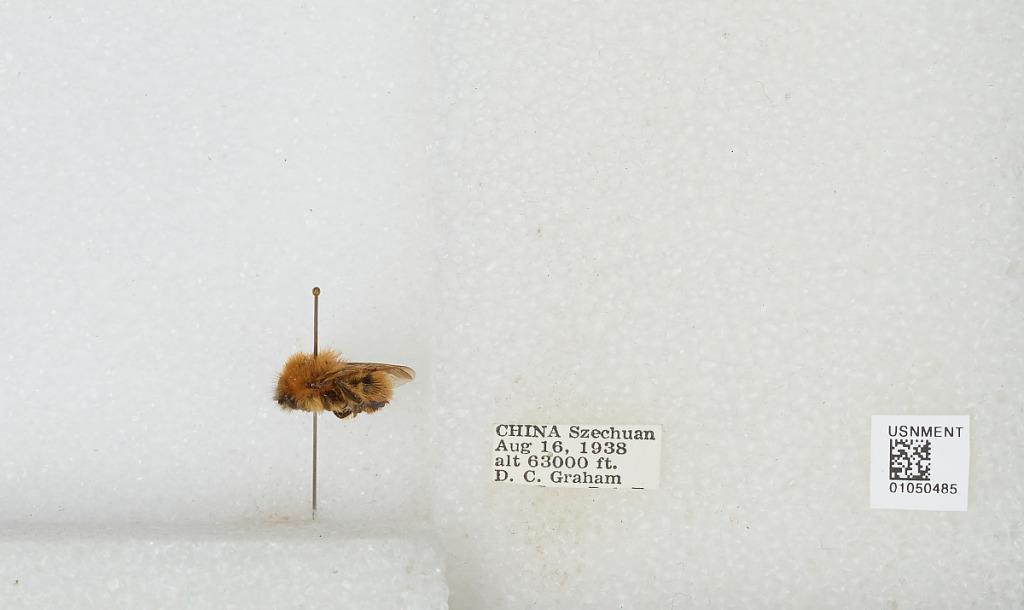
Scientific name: Bombus sp.
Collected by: D. Graham
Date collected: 1938-8-16
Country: China
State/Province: Sichuan